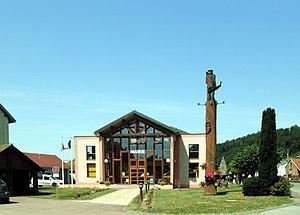
La mairie de Raddon-et-Chapendu
Raddon-et-Chapendu est une commune française située dans le département de la Haute-Saône, en région Bourgogne-Franche-Comté. Elle fait partie de la communauté de communes des mille étangs.